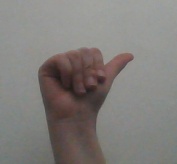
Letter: dhad